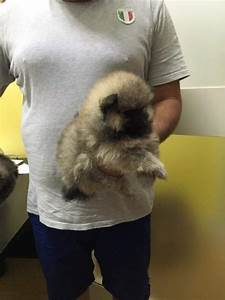
Label: dog